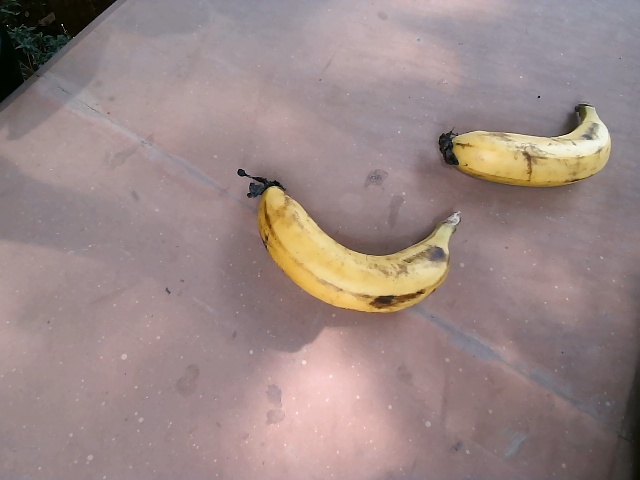
Label: Ripe_Banana